Meat & Livestock Australia

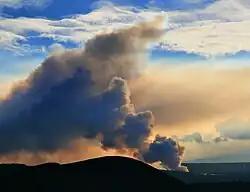
Environmental programs conducted by M&LA aim to reduce the large greenhouse gas emissions made by the Australian meat and livestock industries.

This program was a research and development initiative conducted by M&LA, CSRIO and the Australian Department of Agriculture, Water and the Environment. Commencing in 2012, the four-year program aimed to create environmentally conscious business plans for Australian livestock producers, which allow for the reduction of methane emissions produced by cattle and improve profit margins. Between 2012 and 2015, M&LA provided A$1,350,000 under the National Livestock Methane Program (NLMP). This funding was directed towards research into new technologies and management strategies to reduce methane emissions in livestock production. The implementation of production and management techniques encouraged under NLMP was found to assist in the reduction of beef cattle methane emissions by 24% nationally in 2015.